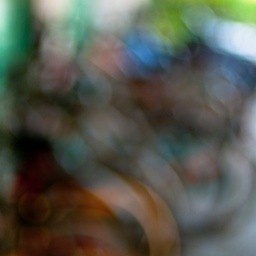
The bike rack in front of our building shot all out of everything.